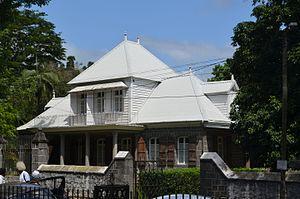
L'église Saint-François-d'Assise est une église catholique située à l'île Maurice dans l'Océan Indien. Elle dépend du diocèse de Port-Louis. C'est la troisième église historique de l'île. Elle est consacrée à saint François d'Assise. Elle a été classée au titre du patrimoine national en 1998.